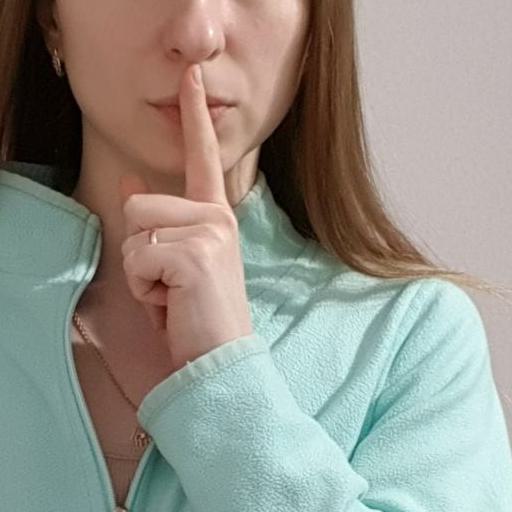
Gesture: mute